2020 South West Aviation Antonov An-26 crash

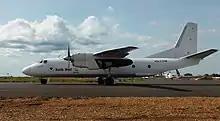
An Antonov An-26 similar to the one that crashed

On 22 August 2020, a South West Aviation An-26 turboprop aircraft crashed upon taking off from Juba Airport in Juba, South Sudan, for a domestic cargo charter flight to Aweil and to Wau, South Sudan.